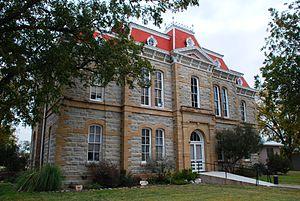
La ville américaine de Paint Rock est le siège du comté de Concho, dans l’État du Texas. Elle comptait 273 habitants lors du recensement de 2010.
Le comté de Concho, en anglais : Concho County, est un comté situé dans le centre de l'État du Texas, aux États-Unis. Fondé le 1ᵉʳ février 1858, son siège de comté est la ville de Paint Rock. Selon le recensement de 2010, sa population est de 4 087 habitants, estimée, en 2017, à 2 717 habitants. Le comté a une superficie de 2 573 km², dont 2 568 km² en surfaces terrestres. Il est nommé en référence à la rivière Concho.